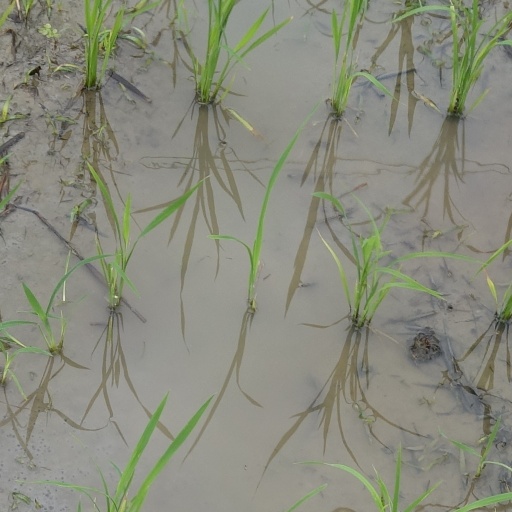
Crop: rice